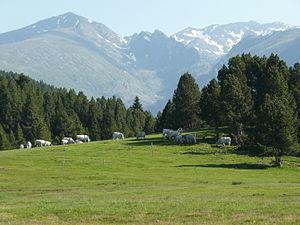
Les Isarges, plateau de Beille, Ariège, vaches gasconnes
Pech est une commune française située dans le département de l'Ariège, en région Occitanie.